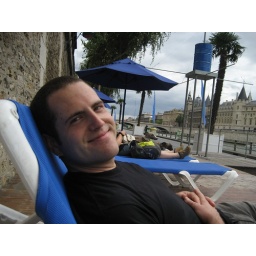
paris plage: sand and lounge chairs beside the seine!